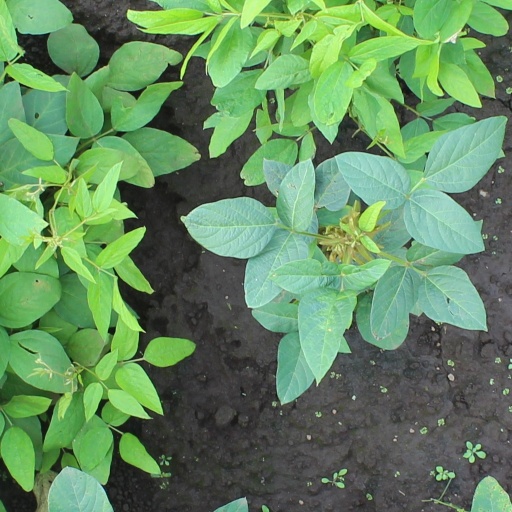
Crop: soybean